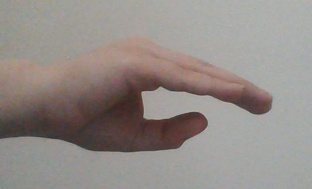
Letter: jeem